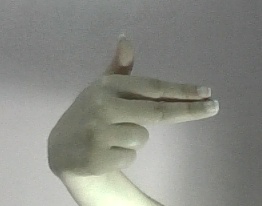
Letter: ghain